Tautau Moga

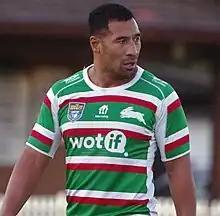
Moga playing for the Rabbitohs in 2021

Moga made only one appearance for South Sydney in the 2021 NRL season.